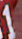
Number: 1